Cape Town

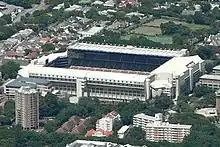
Newlands Stadium

Cape Town has a public transport system in about 10% of the city, running north to south along the west coastline of the city, comprising Phase 1 of the IRT system. This is known as the MyCiTi service.